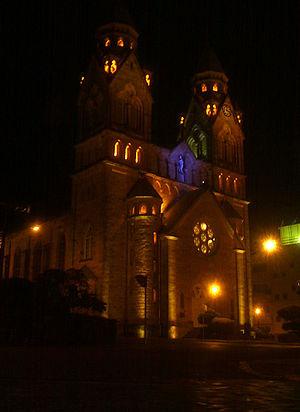
Le diocèse de Lages est une circonscription ecclésiastique de l'Église catholique au Brésil.